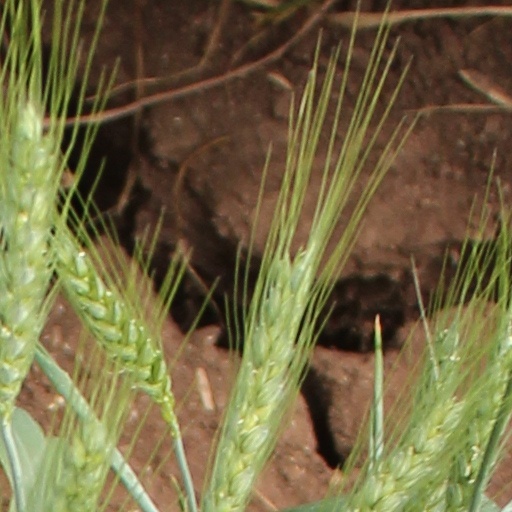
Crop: wheat